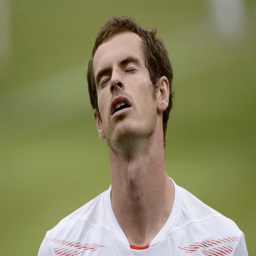
tennis player reacts during his men 's singles final tennis match against tennis player .